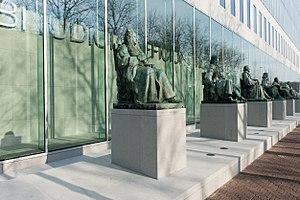
Groupe de statues de juristes néerlandais devant le bâtiment de la Cour suprême des Pays-Bas à La Haye. Español: Grupo de estatuas de juristas holandeses en frente del edificio del Tribunal Supremo de los Países Bajos en La Haya.